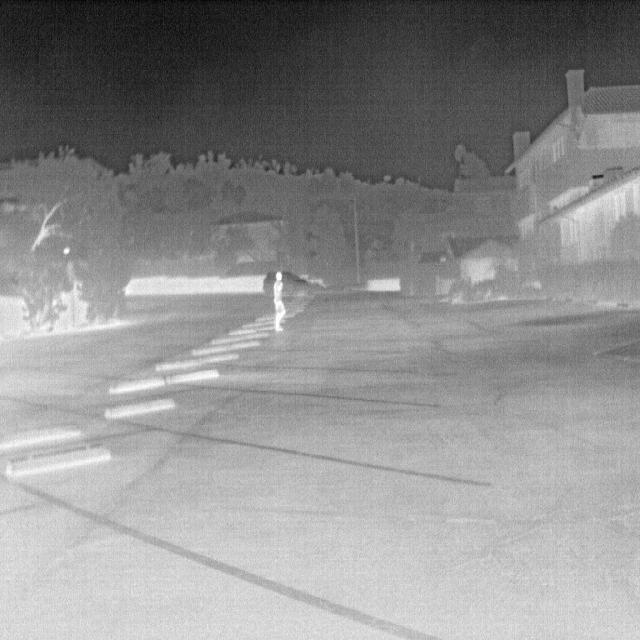
Detected objects:
label: person